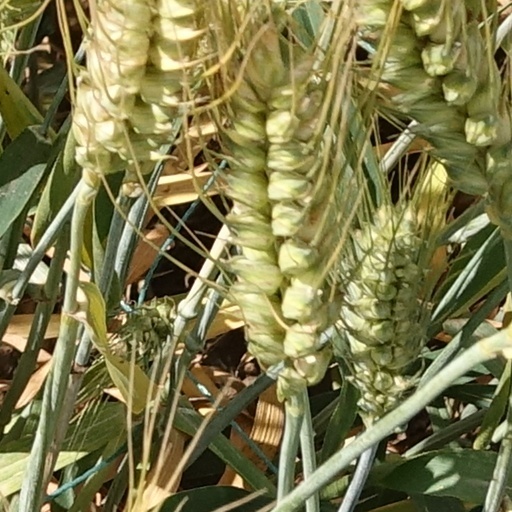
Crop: wheat